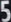
Number: 5